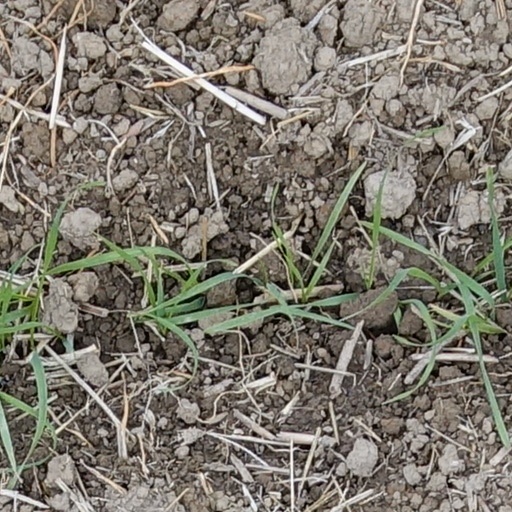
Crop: wheat